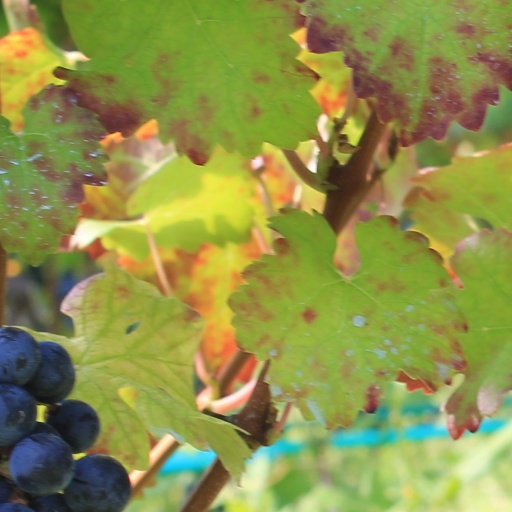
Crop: grape